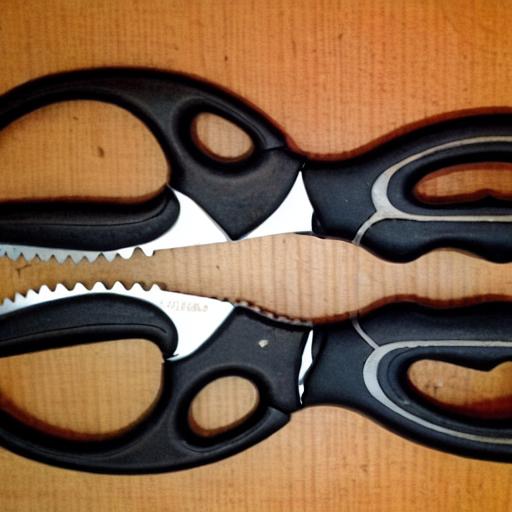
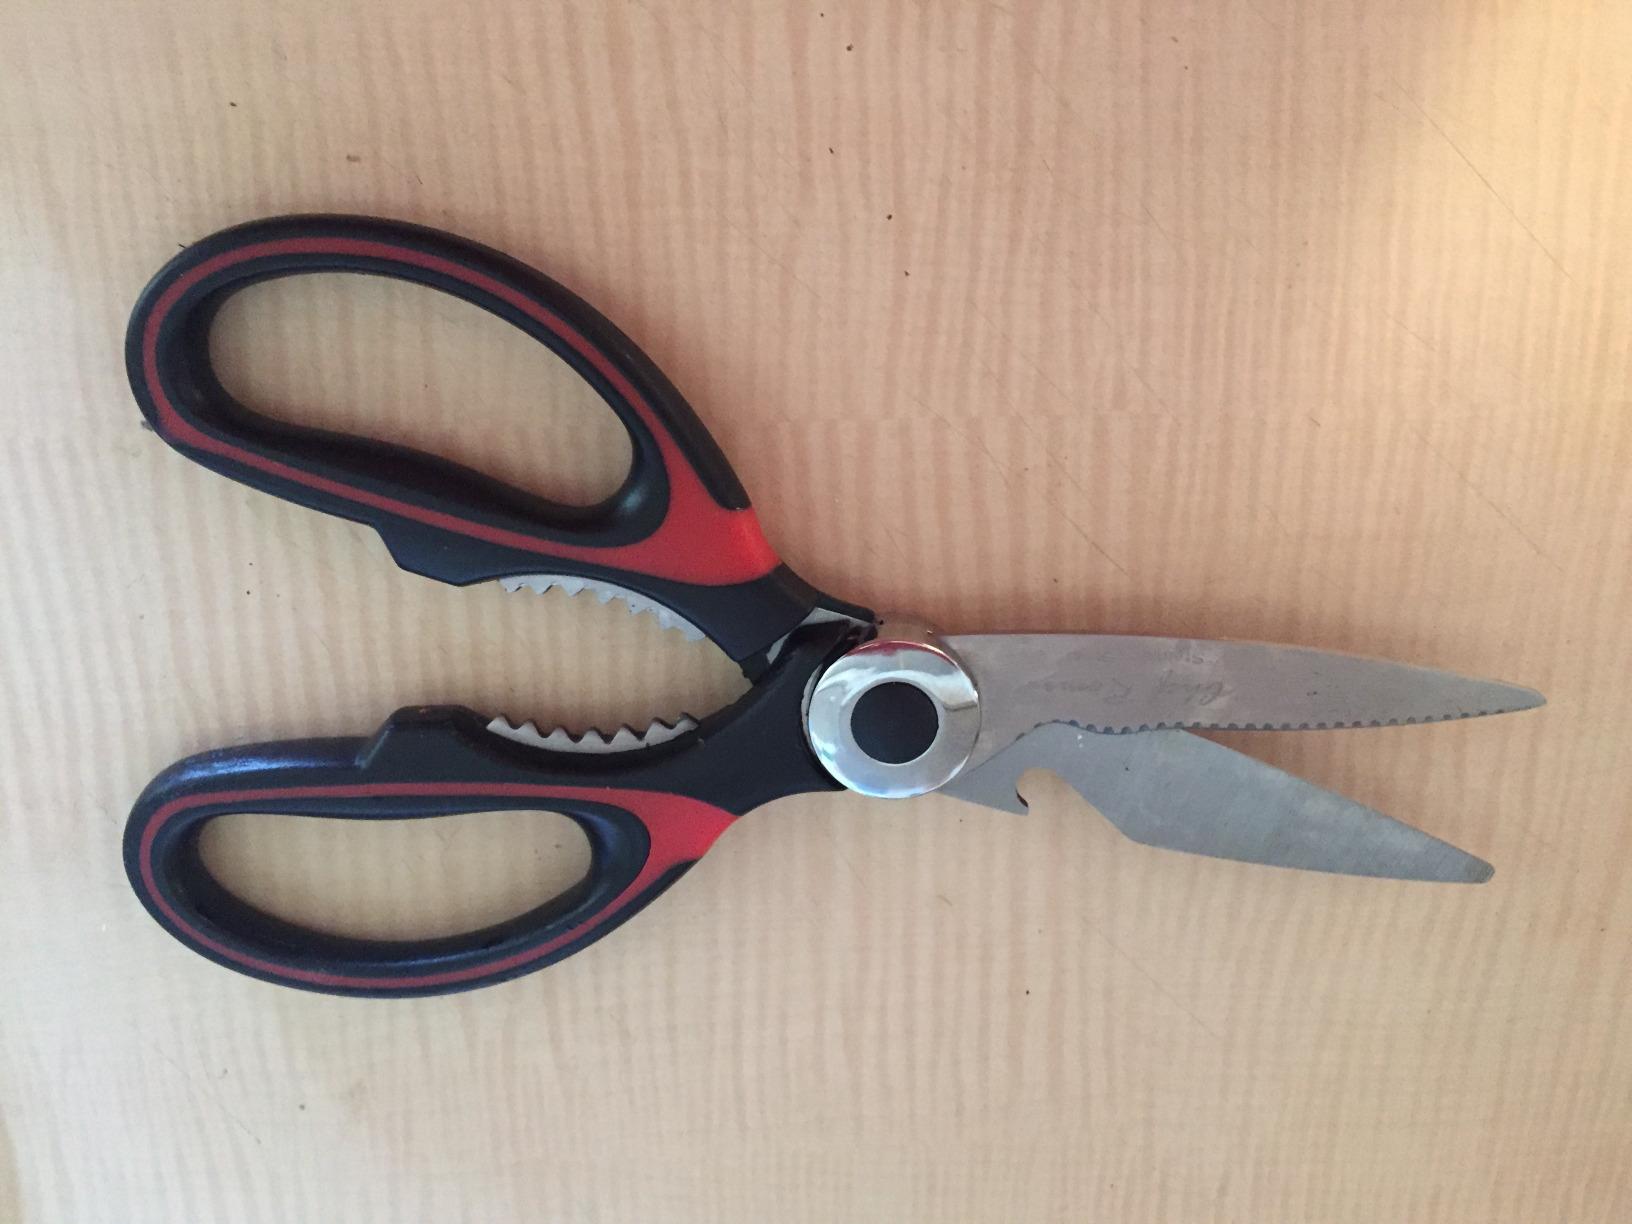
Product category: items_knife
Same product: no